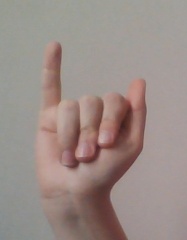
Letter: meem